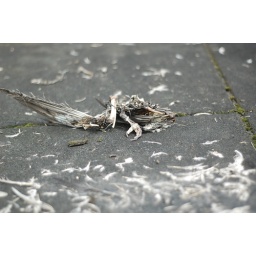
went to the park with my niece today. saw the remains of a bird strewn across the floor beneath the slide.